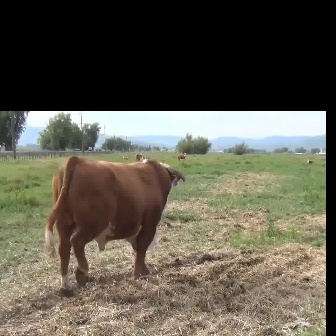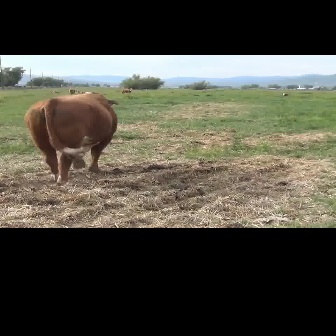
  Please identify the target specified by the bounding box [42,155,185,298] in the first image and locate it in the second image. Return the coordinates in [x_min,y_min,x_max,y_max] format.
Answer: [23,91,118,186]